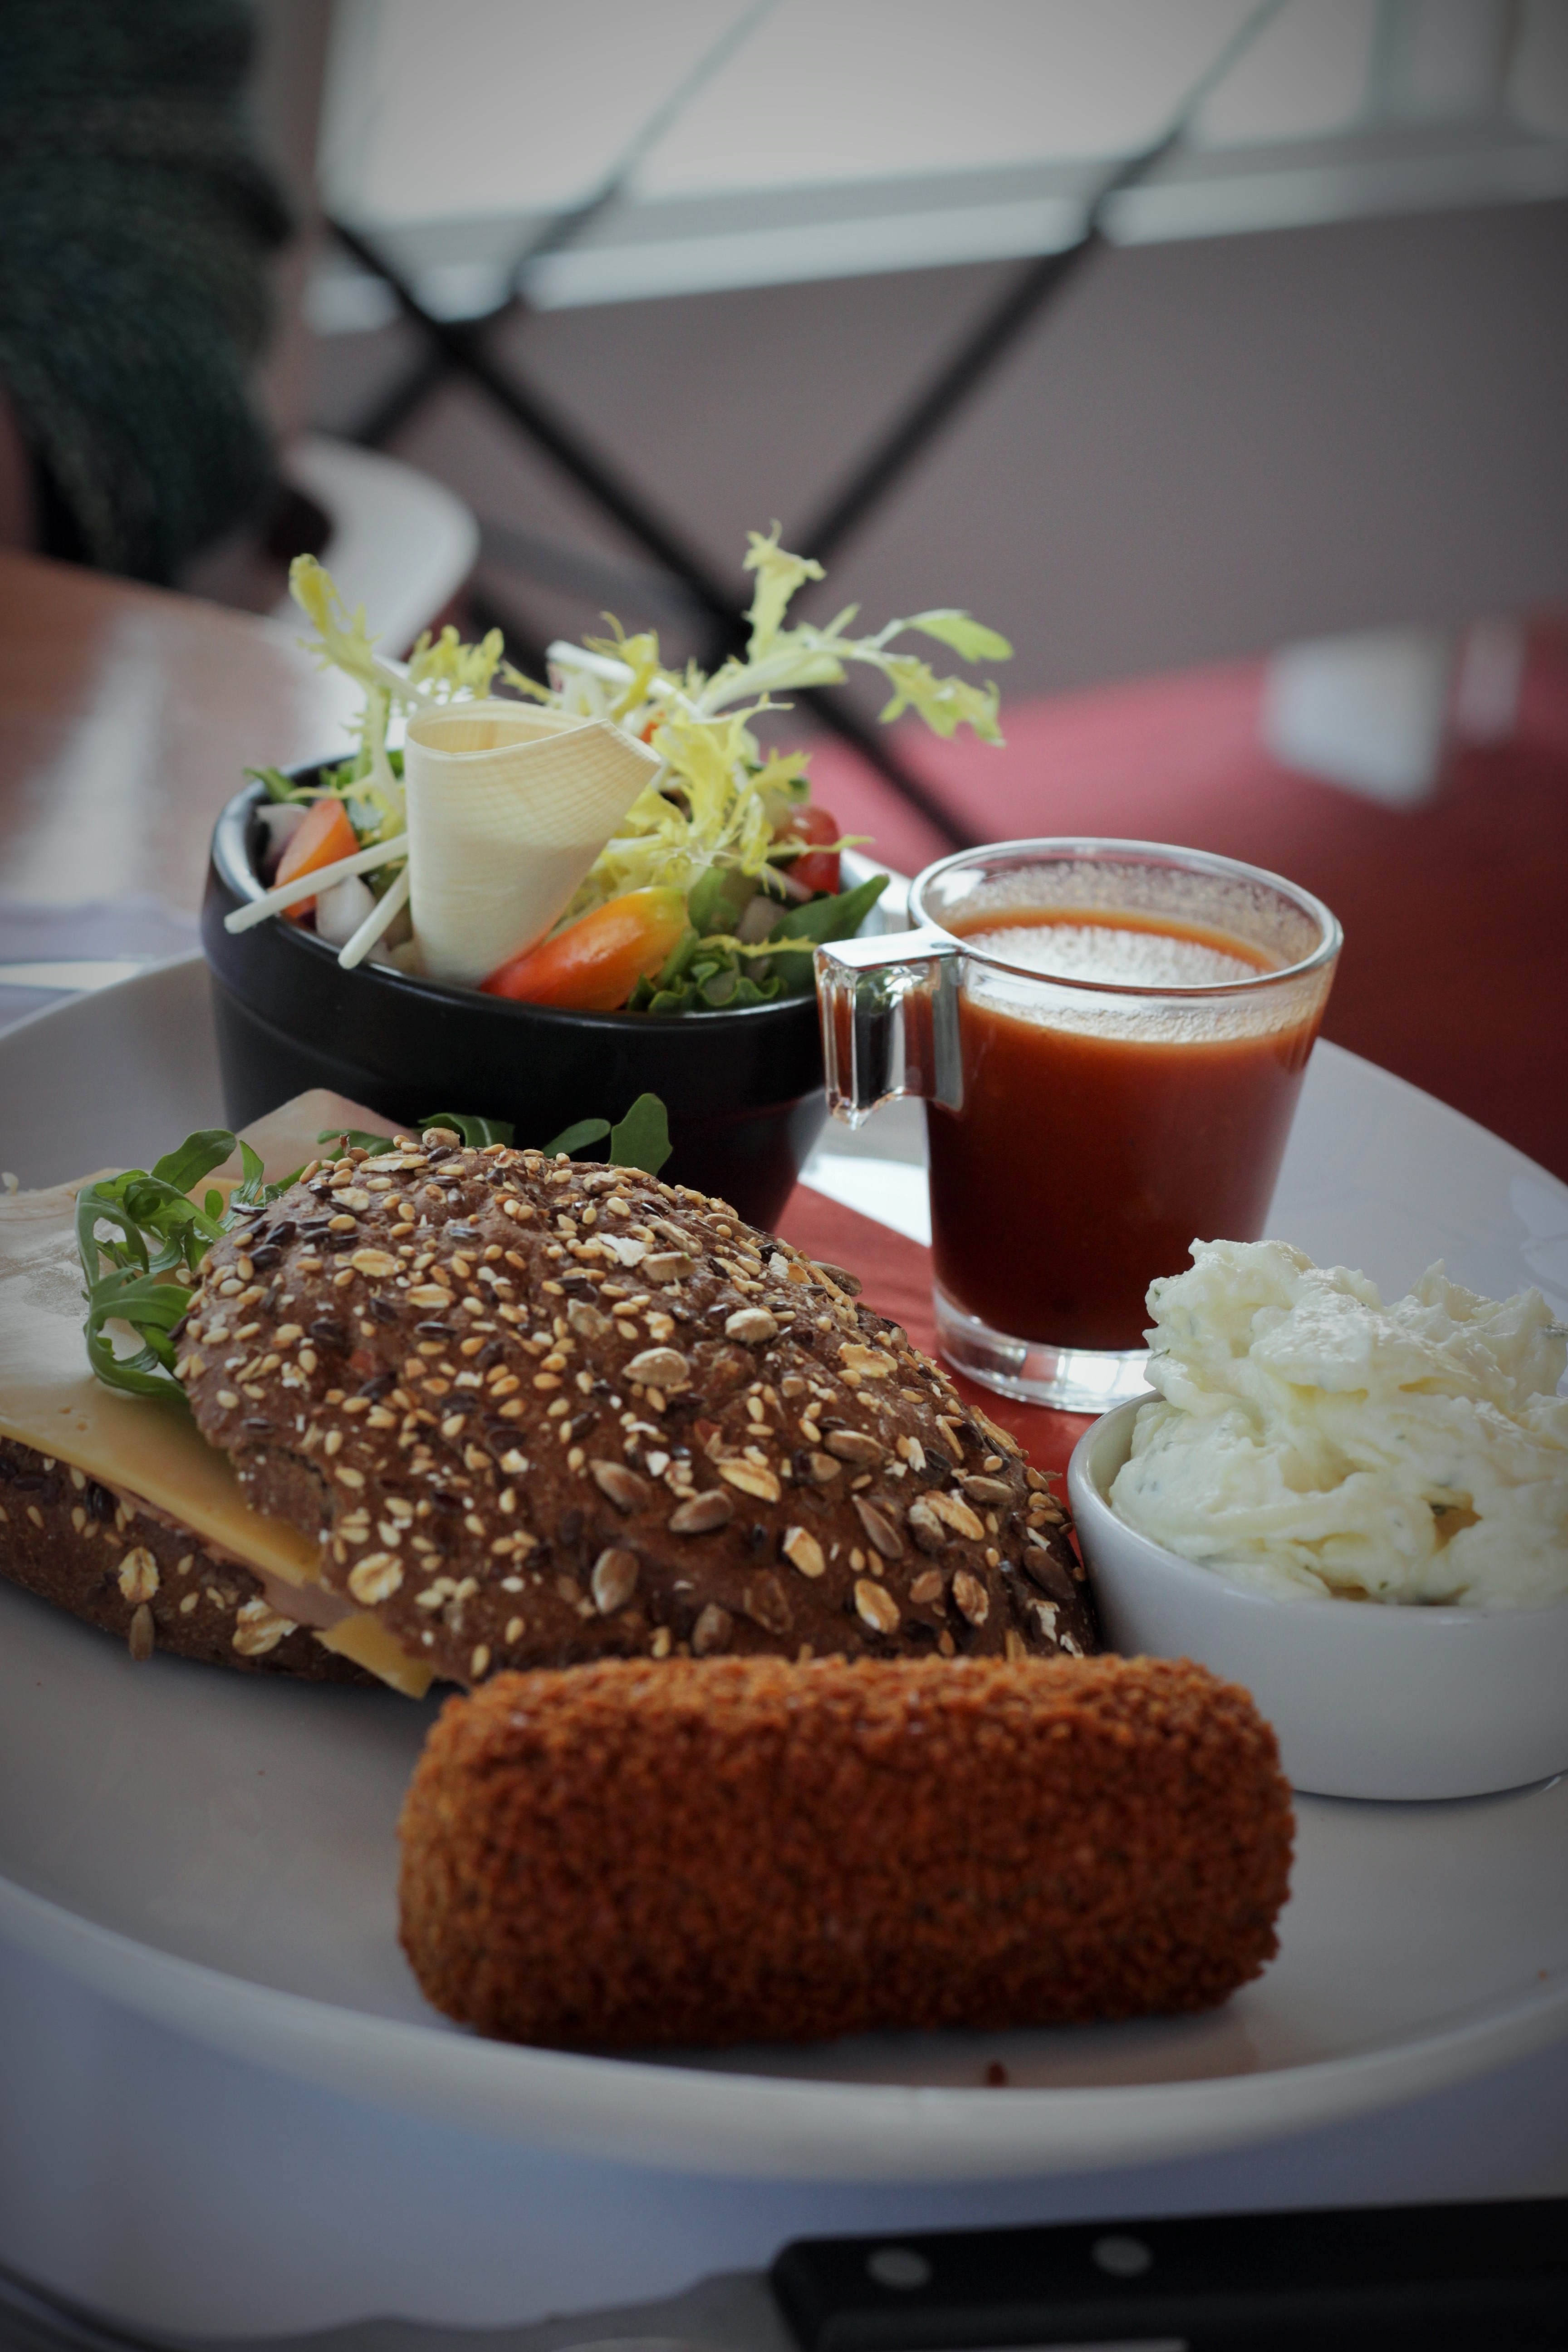
restaurant, dish, meal, food, kitchen, breakfast, lunch, cuisine, dishes, dinner, supper, brunch, luncheon, eatery